Mercury (planet)

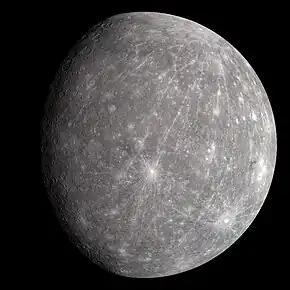
Mercury in true color (by "MESSENGER" in 2008)

Mercury is the first planet from the Sun and the smallest in the Solar System. It is a rocky planet with a trace atmosphere and a surface gravity slightly higher than that of Mars. The surface of Mercury is similar to Earth's Moon, heavily cratered, with expansive rupes system, generated from thrust faults, and bright ray systems, formed by ejecta. Its largest crater, Caloris Planitia, has a diameter of , which is about one-third the diameter of the planet.